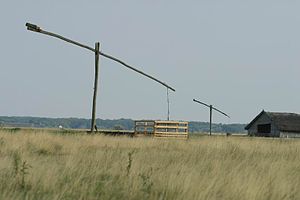
Puszta
Vippebrønd på Hortobágy-steppen.
Pusztaen er et meget stort landskabsområde i Ungarn. Landskabet består af en træfattig steppe, som er underlagt et udpræget kontinentalt klima. Det tidligere øde landskab med sparsom vegetation, der kun kunne bruges til kvægdrift, er i dag næsten fuldstændigt opdyrket. Det oprindelige pusztalandskab finder man kun på få steder, f.eks. ved Hortobágy.